Freak (Image Comics)

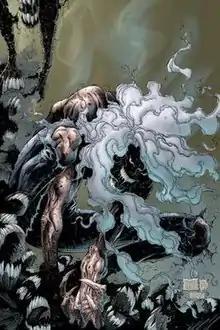

The Freak is a supervillain featured in the "Spawn" comic book series. Also known as Mr. Kulbiczi, he is a psychopath whose mental illness and delirium was the result of his ex-wife telling him she didn't want children. He was committed to an asylum but later built himself a mansion in the sewers.